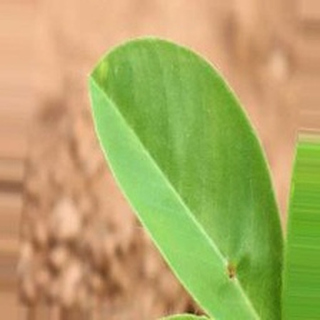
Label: healthy_groundnut